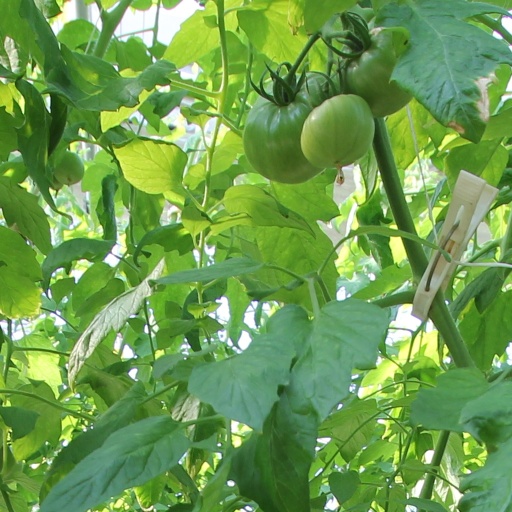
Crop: tomato